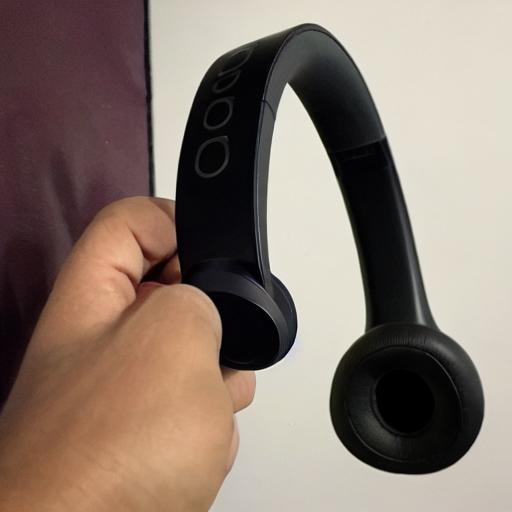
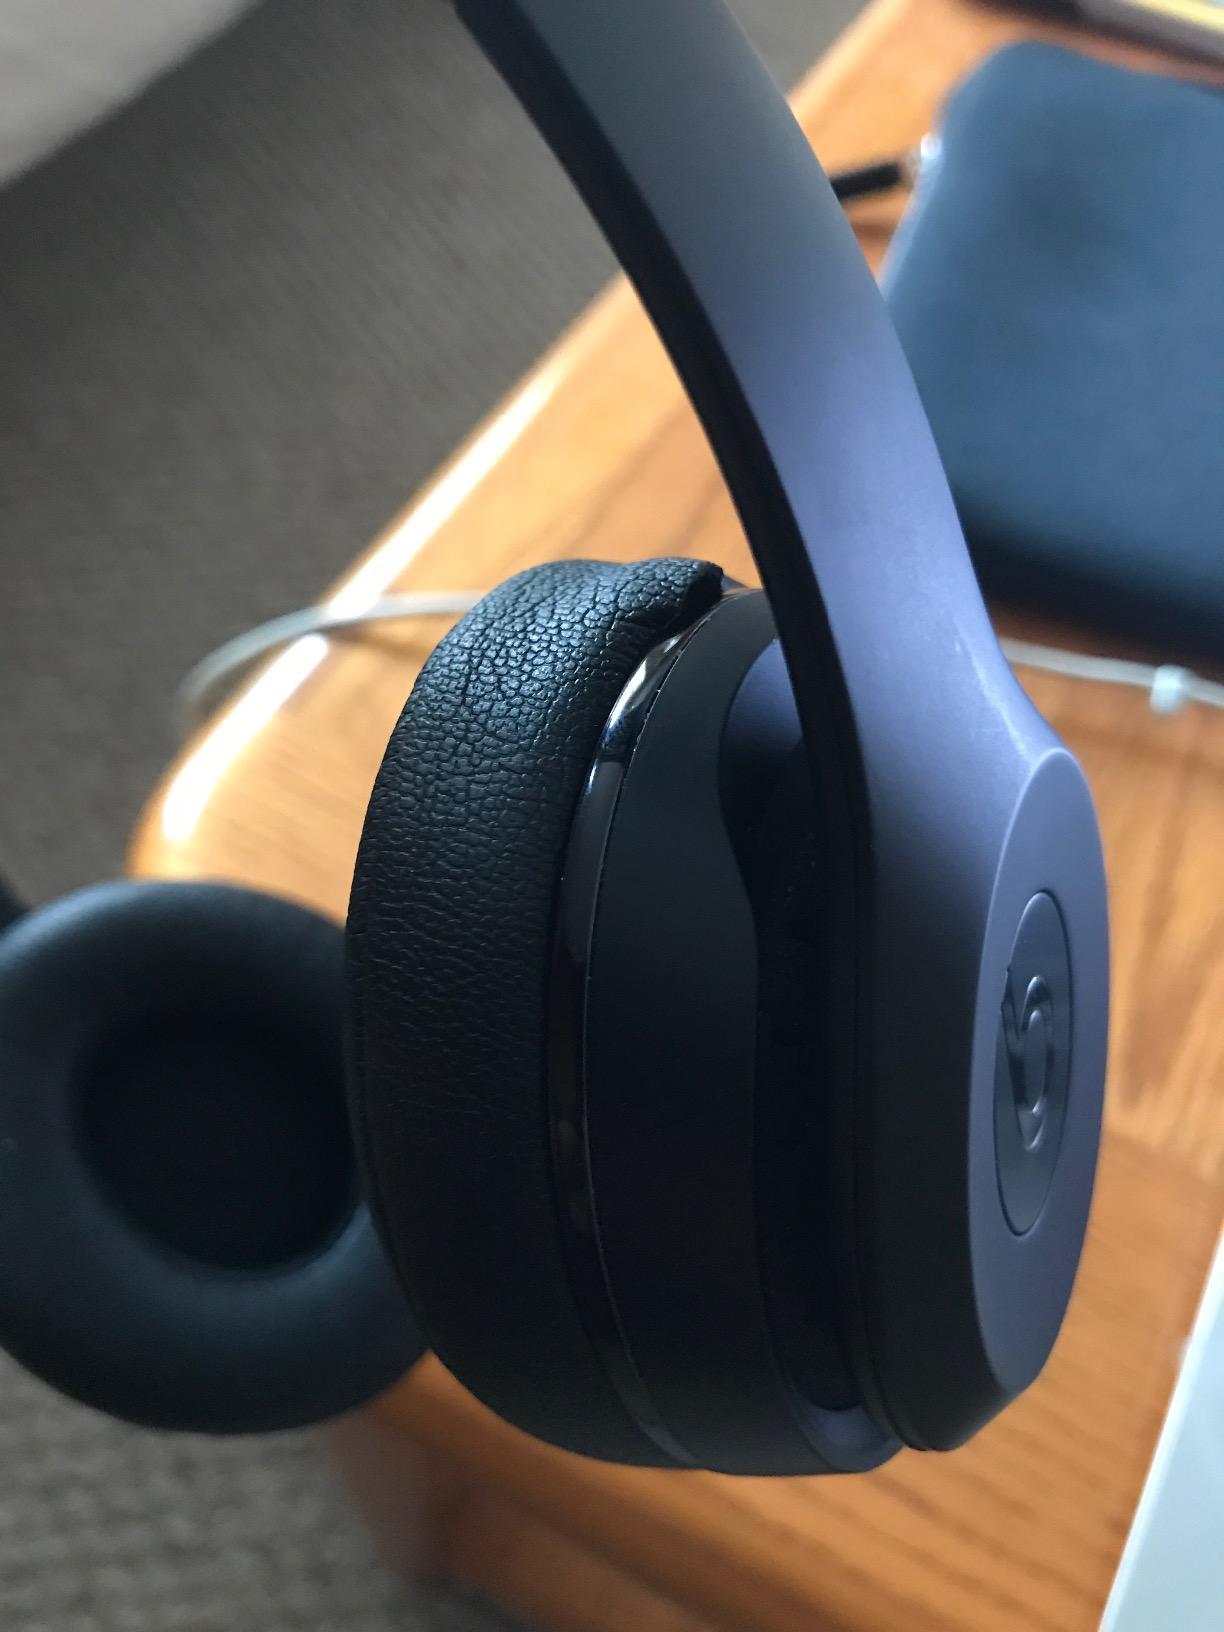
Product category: headphones
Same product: no